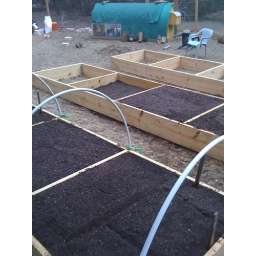
Our rasied beds with the chicken tractor in the background.